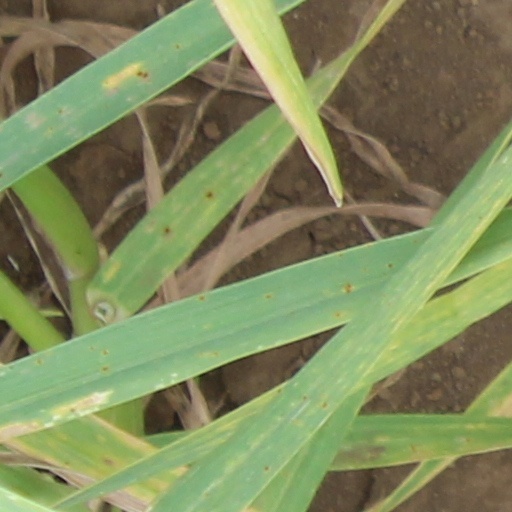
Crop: wheat